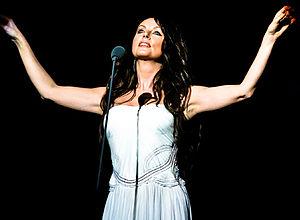
Sarah Brightman est une chanteuse, danseuse et actrice britannique, née le 14 août 1960 à Berkhampstead en Angleterre. Elle est la sœur ainée d'Amelia Brightman, soliste du groupe Gregorian.